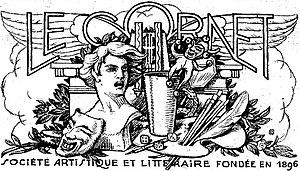
En-tête de la revue Le Cornet de novembre 1928 à juin 1930
Le Cornet est une très importante goguette fondée en 1896 par Georges Courteline, Paul Delmet, Millanvoye et Albert Michaut.